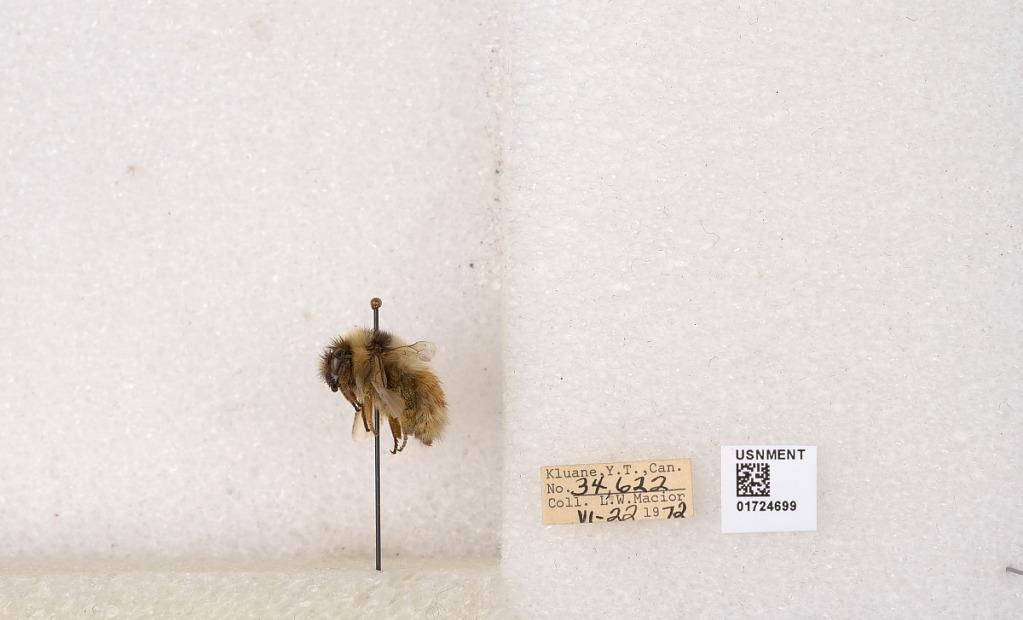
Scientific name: Bombus (Pyrobombus) sylvicola Kirby
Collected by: L. Macior
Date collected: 1972-6-22
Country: Canada
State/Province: Yukon Territory
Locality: Kluane National Park and Reserve
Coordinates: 60.7493, -139.504